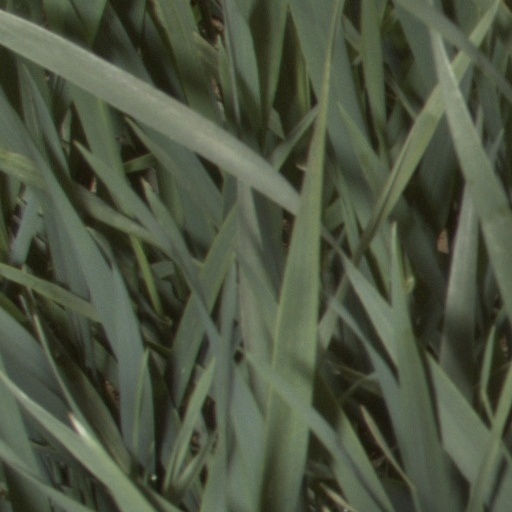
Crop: wheat